Brady Kurtz

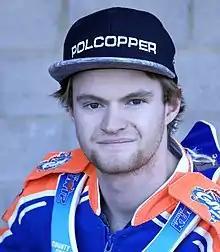
Kurtz in 2019

Brady Kurtz (born 27 September 1996) is a motorcycle speedway rider from Australia.